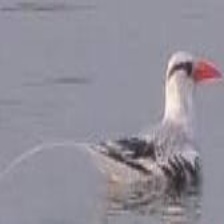
Species: RED BILLED TROPICBIRD
Scientific name: PHAETHON AETHEREU